Wellington Koo

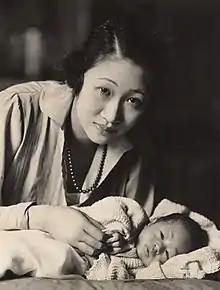
Madame Wellington Koo (née Hui-lan Oei) in 1922 with son Yu-chang Wellington Koo Jr.; photographed by Henry Walter Barnett

In July 1937, Japan invaded China. On 7 July 1937, the Marco Polo Bridge Incident occurred, and the Japanese promptly sent 5 divisions into northern China that advanced on Beijing. Koo spent many sleepless nights in the summer of 1937 as he worried deeply about the crisis. Koo met several times with diplomats from the Japanese embassy in Paris in an attempt to find a diplomatic solution, but the Japanese kept making extreme demands that Koo rejected. Koo wrote in his diary that the news from China was "depressing" as he expressed dismay at the news that the Japanese had taken Beijing, adding in "I felt no face to see anybody. China has become a joke". Koo broke off talks with the Japanese who had rejected his demand that Beijing be returned to China. Koo wrote in his diary that reports that the Japanese were heavily bombing Tianjin "made his hair stand up" with fear. Later that same month, the Japanese took Tianjin, which Koo called his diary the "most depressing and sickening news".